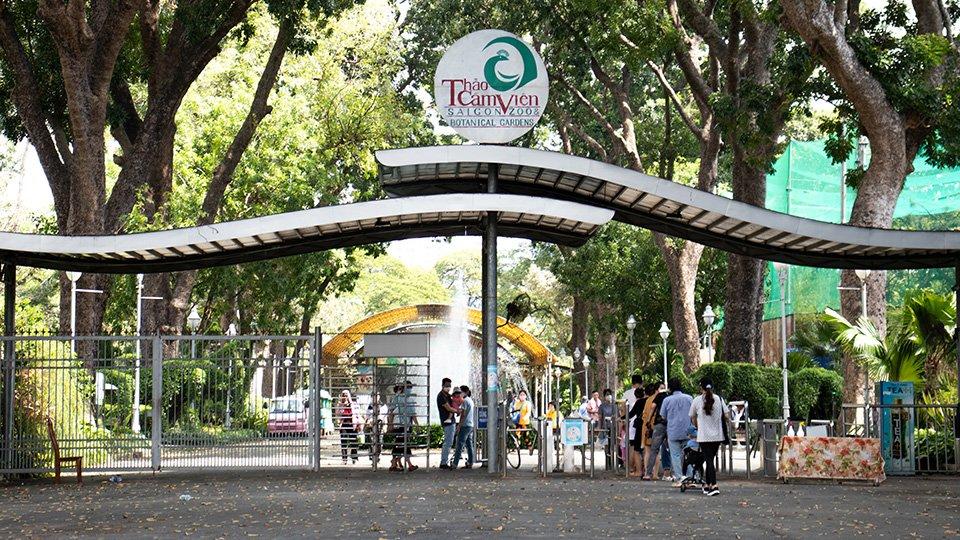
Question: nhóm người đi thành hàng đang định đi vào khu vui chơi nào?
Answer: thảo cầm viên